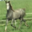
Label: horse